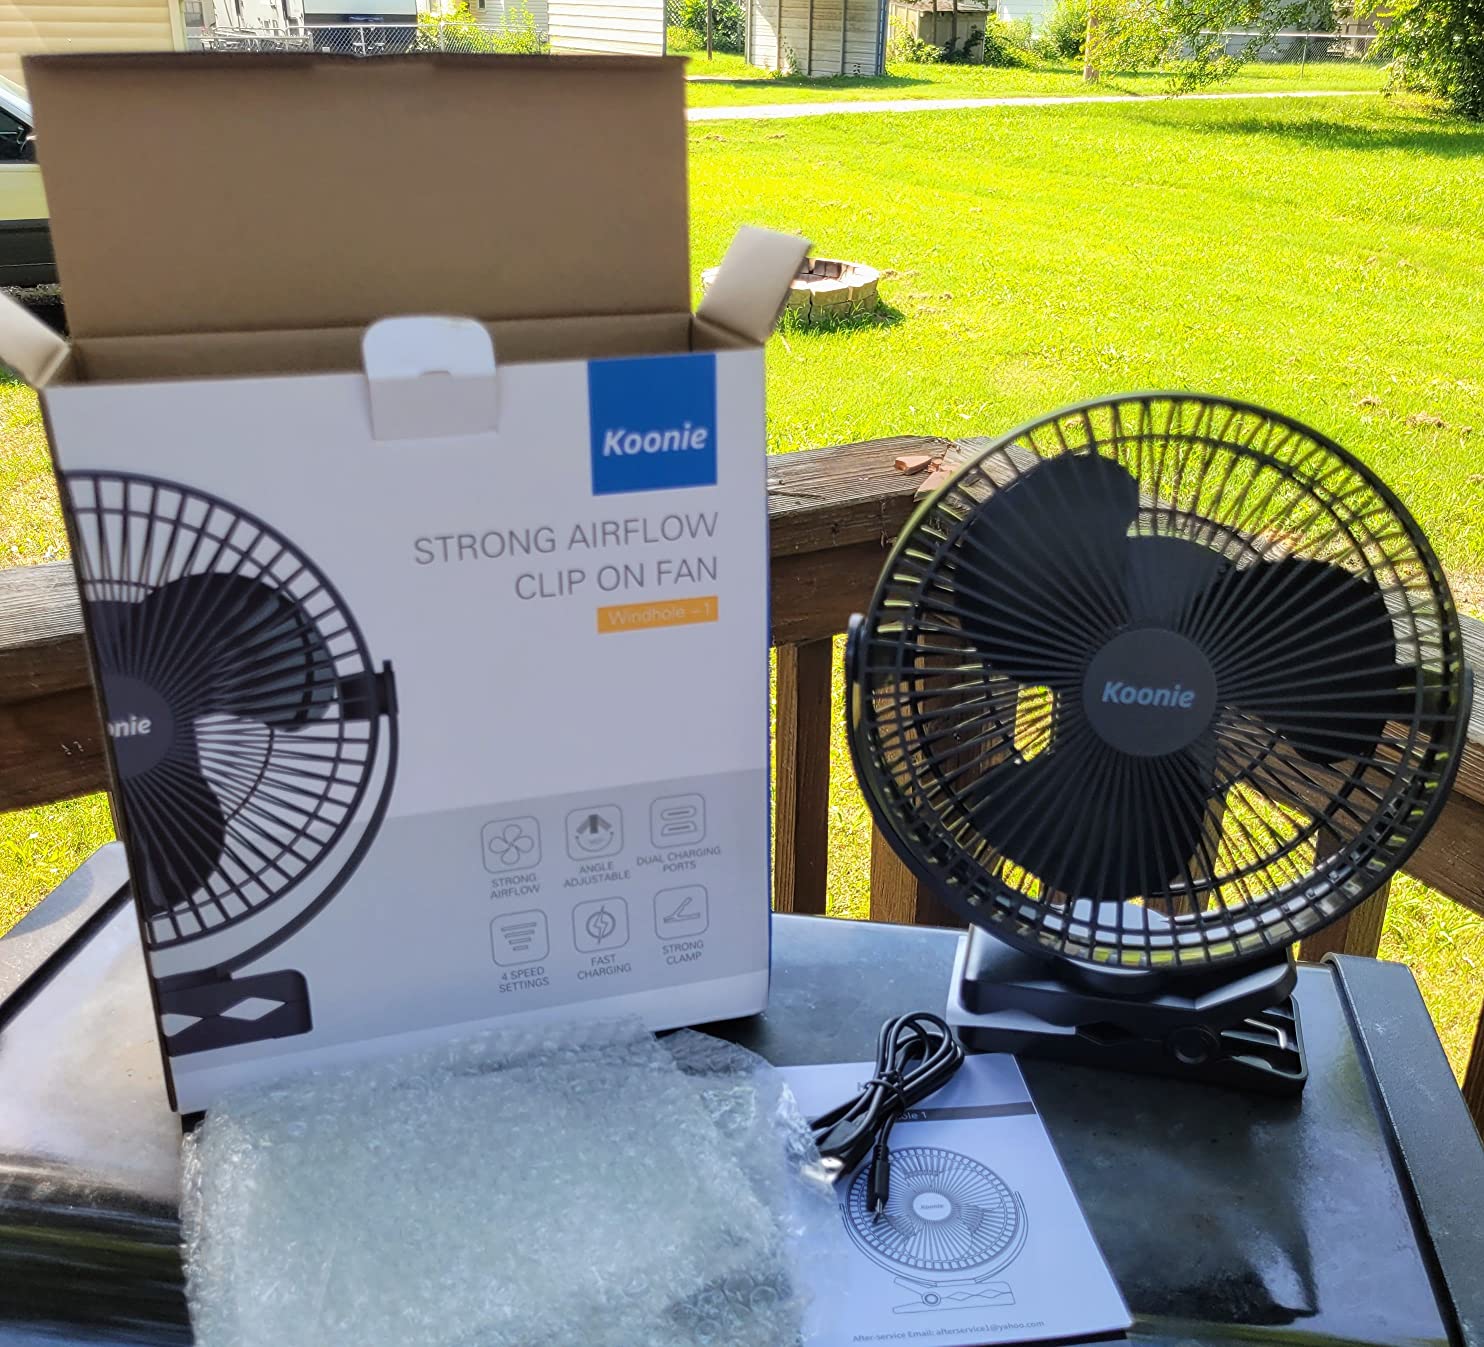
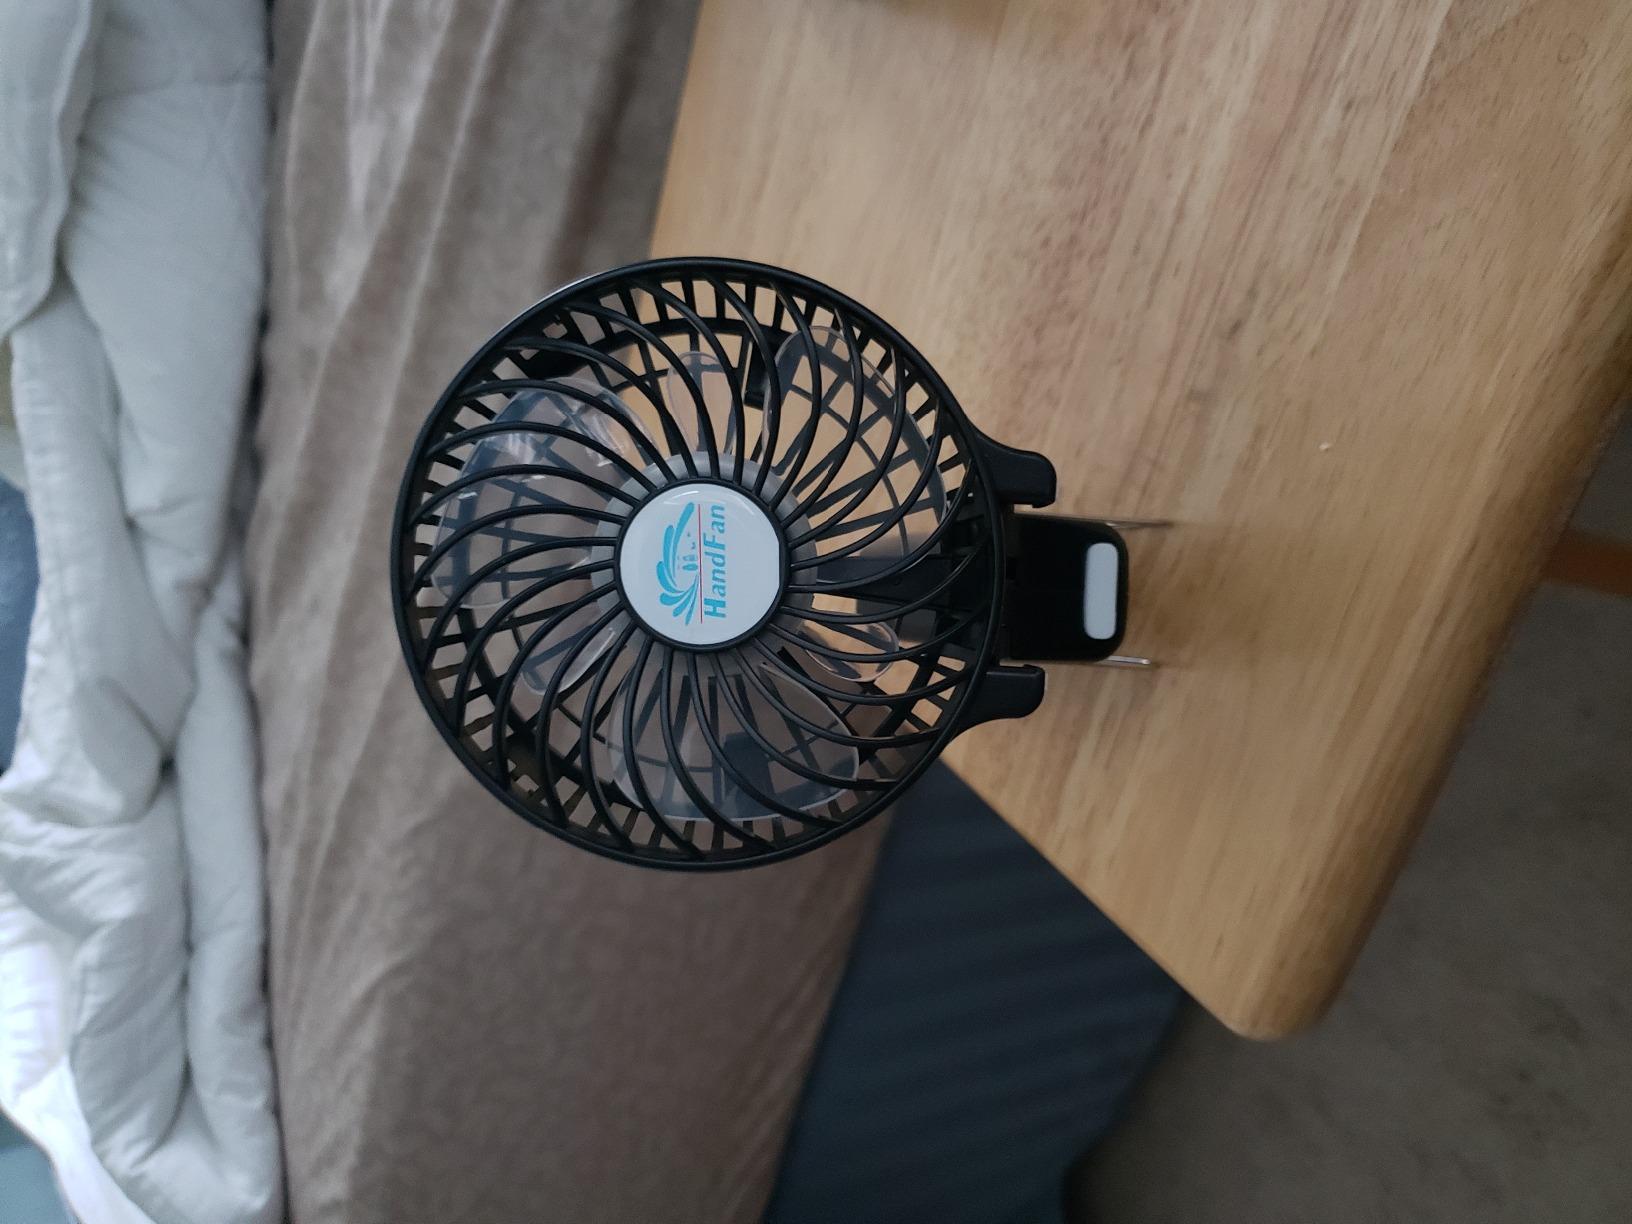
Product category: fan
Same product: no